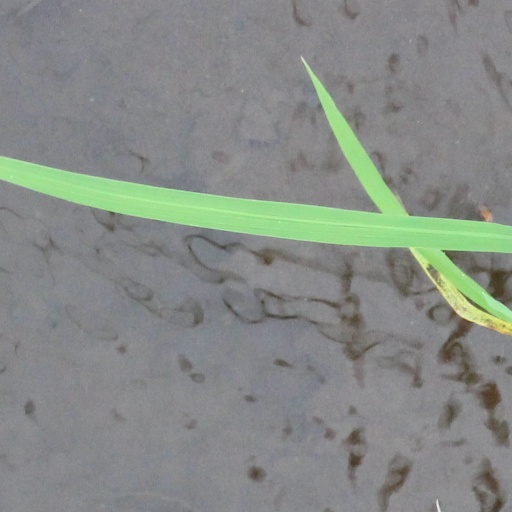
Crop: rice